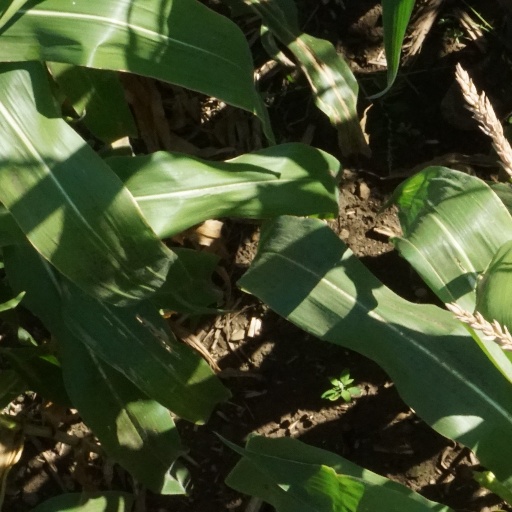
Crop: maize; corn